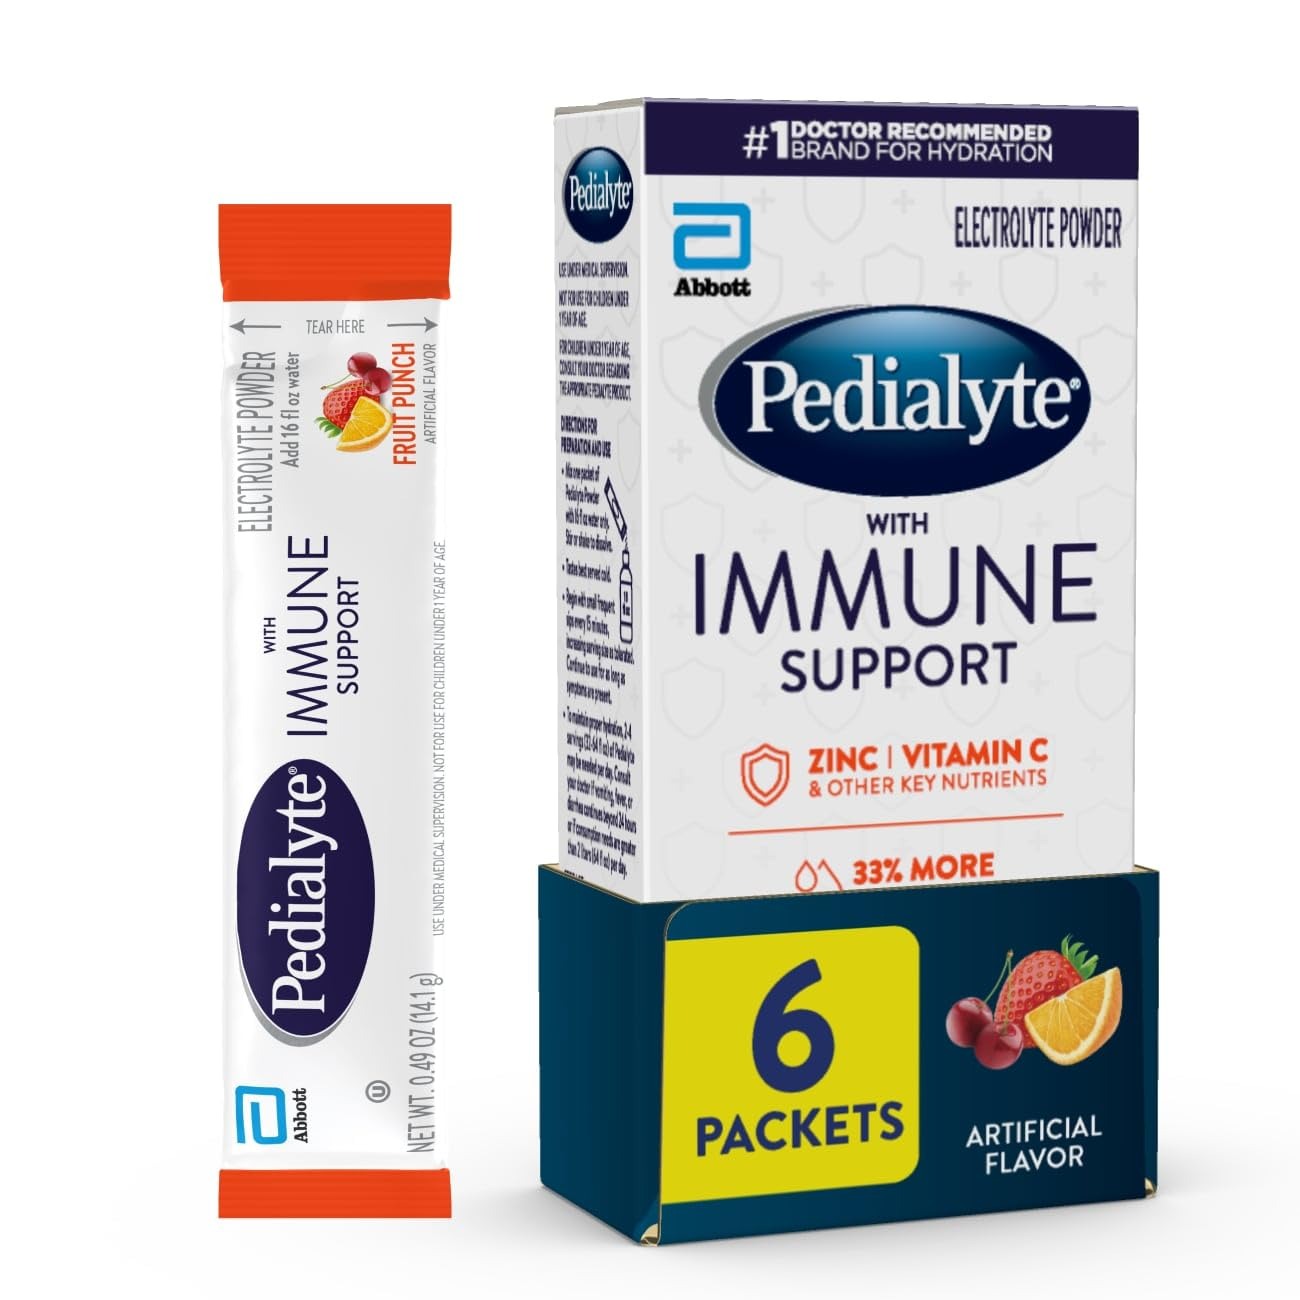
Item Name: Pedialyte, Electrolyte Drink Immune Support Fruit Punch Punch Powder, 6 Count, 2.94 Ounce
Product Description: Sports Nutrition Electrolyte Replacement Drinks
Value: 1.0
Unit: Count

Price: 12.56